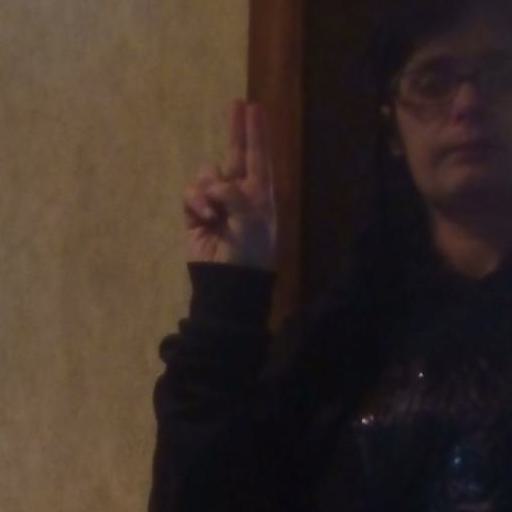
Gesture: two_up